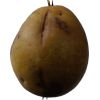
Label: Pear 3